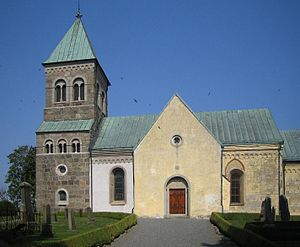
Bjäresjöstenene
Kirken i Bjäresjö.
Bjäresjöstenene er tre runesten fra vikingetiden, der fungerer som mindesmærker. Stenene var oprindeligt placeret i Bjäresjö, som ligger omkring 3 kilometer nordvest for Ystad, Skåne län, Sverige. To af stenene blev opdaget nær kirken, og to af stenene er blevet flyttet til andre nærliggende steder. Selvom disse tre sten er placeret i Sverige, har de fået danske betegnelser, idet Skåne var del af det historiske Danmark.